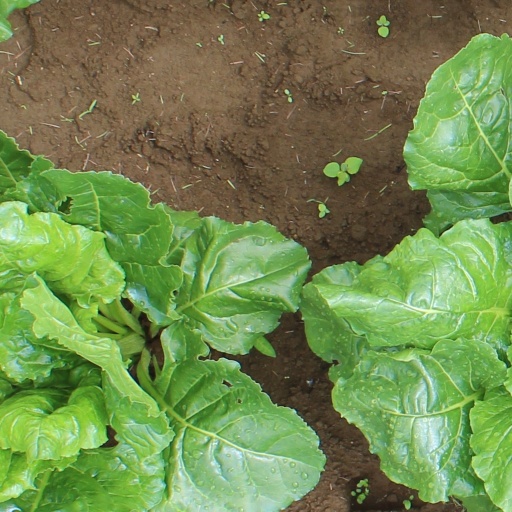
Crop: sugar beet